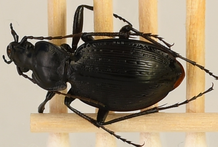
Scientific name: Pterostichus coracinus
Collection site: Mountain Lake Biological Station NEON (MLBS), plot MLBS_009